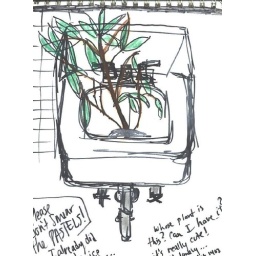
Found in dorm bathroom sink '99 after snow